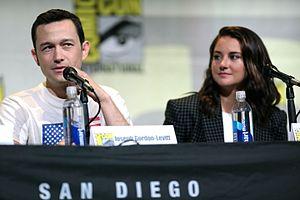
Shailene Woodley [ ʃeɪˈlin ˈwʊdli], née le 15 novembre 1991 à Simi Valley, est une actrice, productrice, co-fondatrice de l'organisme à but non lucratif All it takes et militante écologiste américaine.